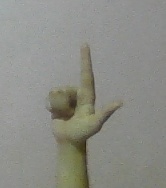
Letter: laam